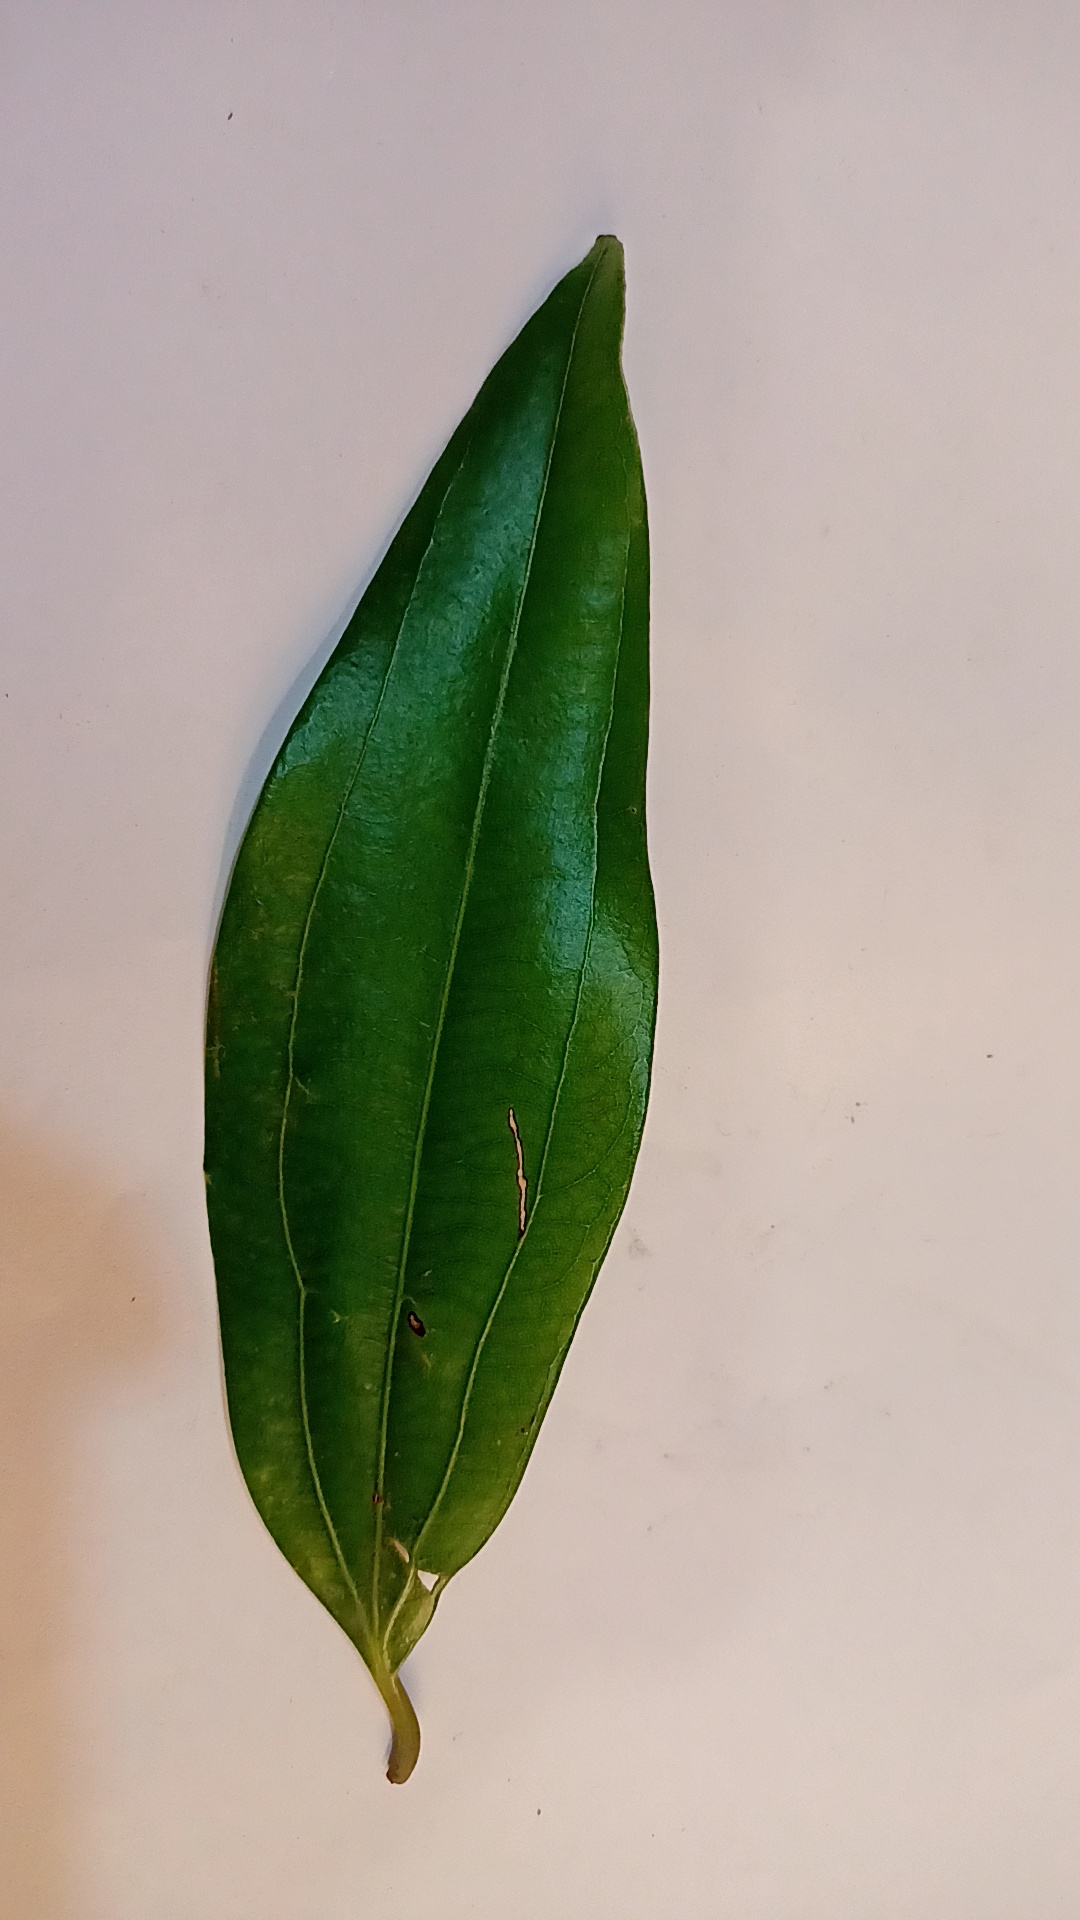
Label: Disease